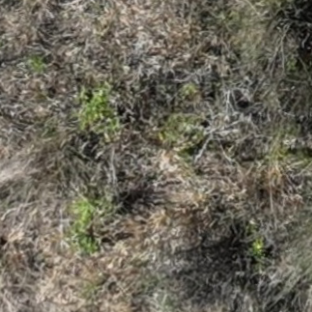
Month: july